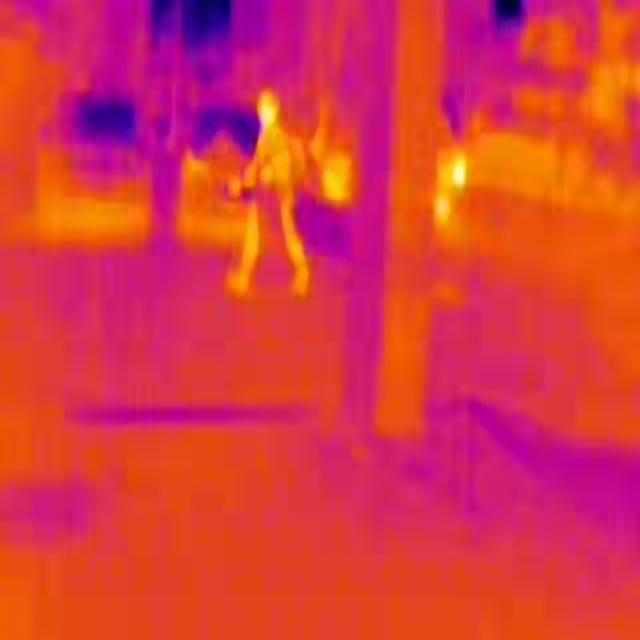
Detected objects:
label: person